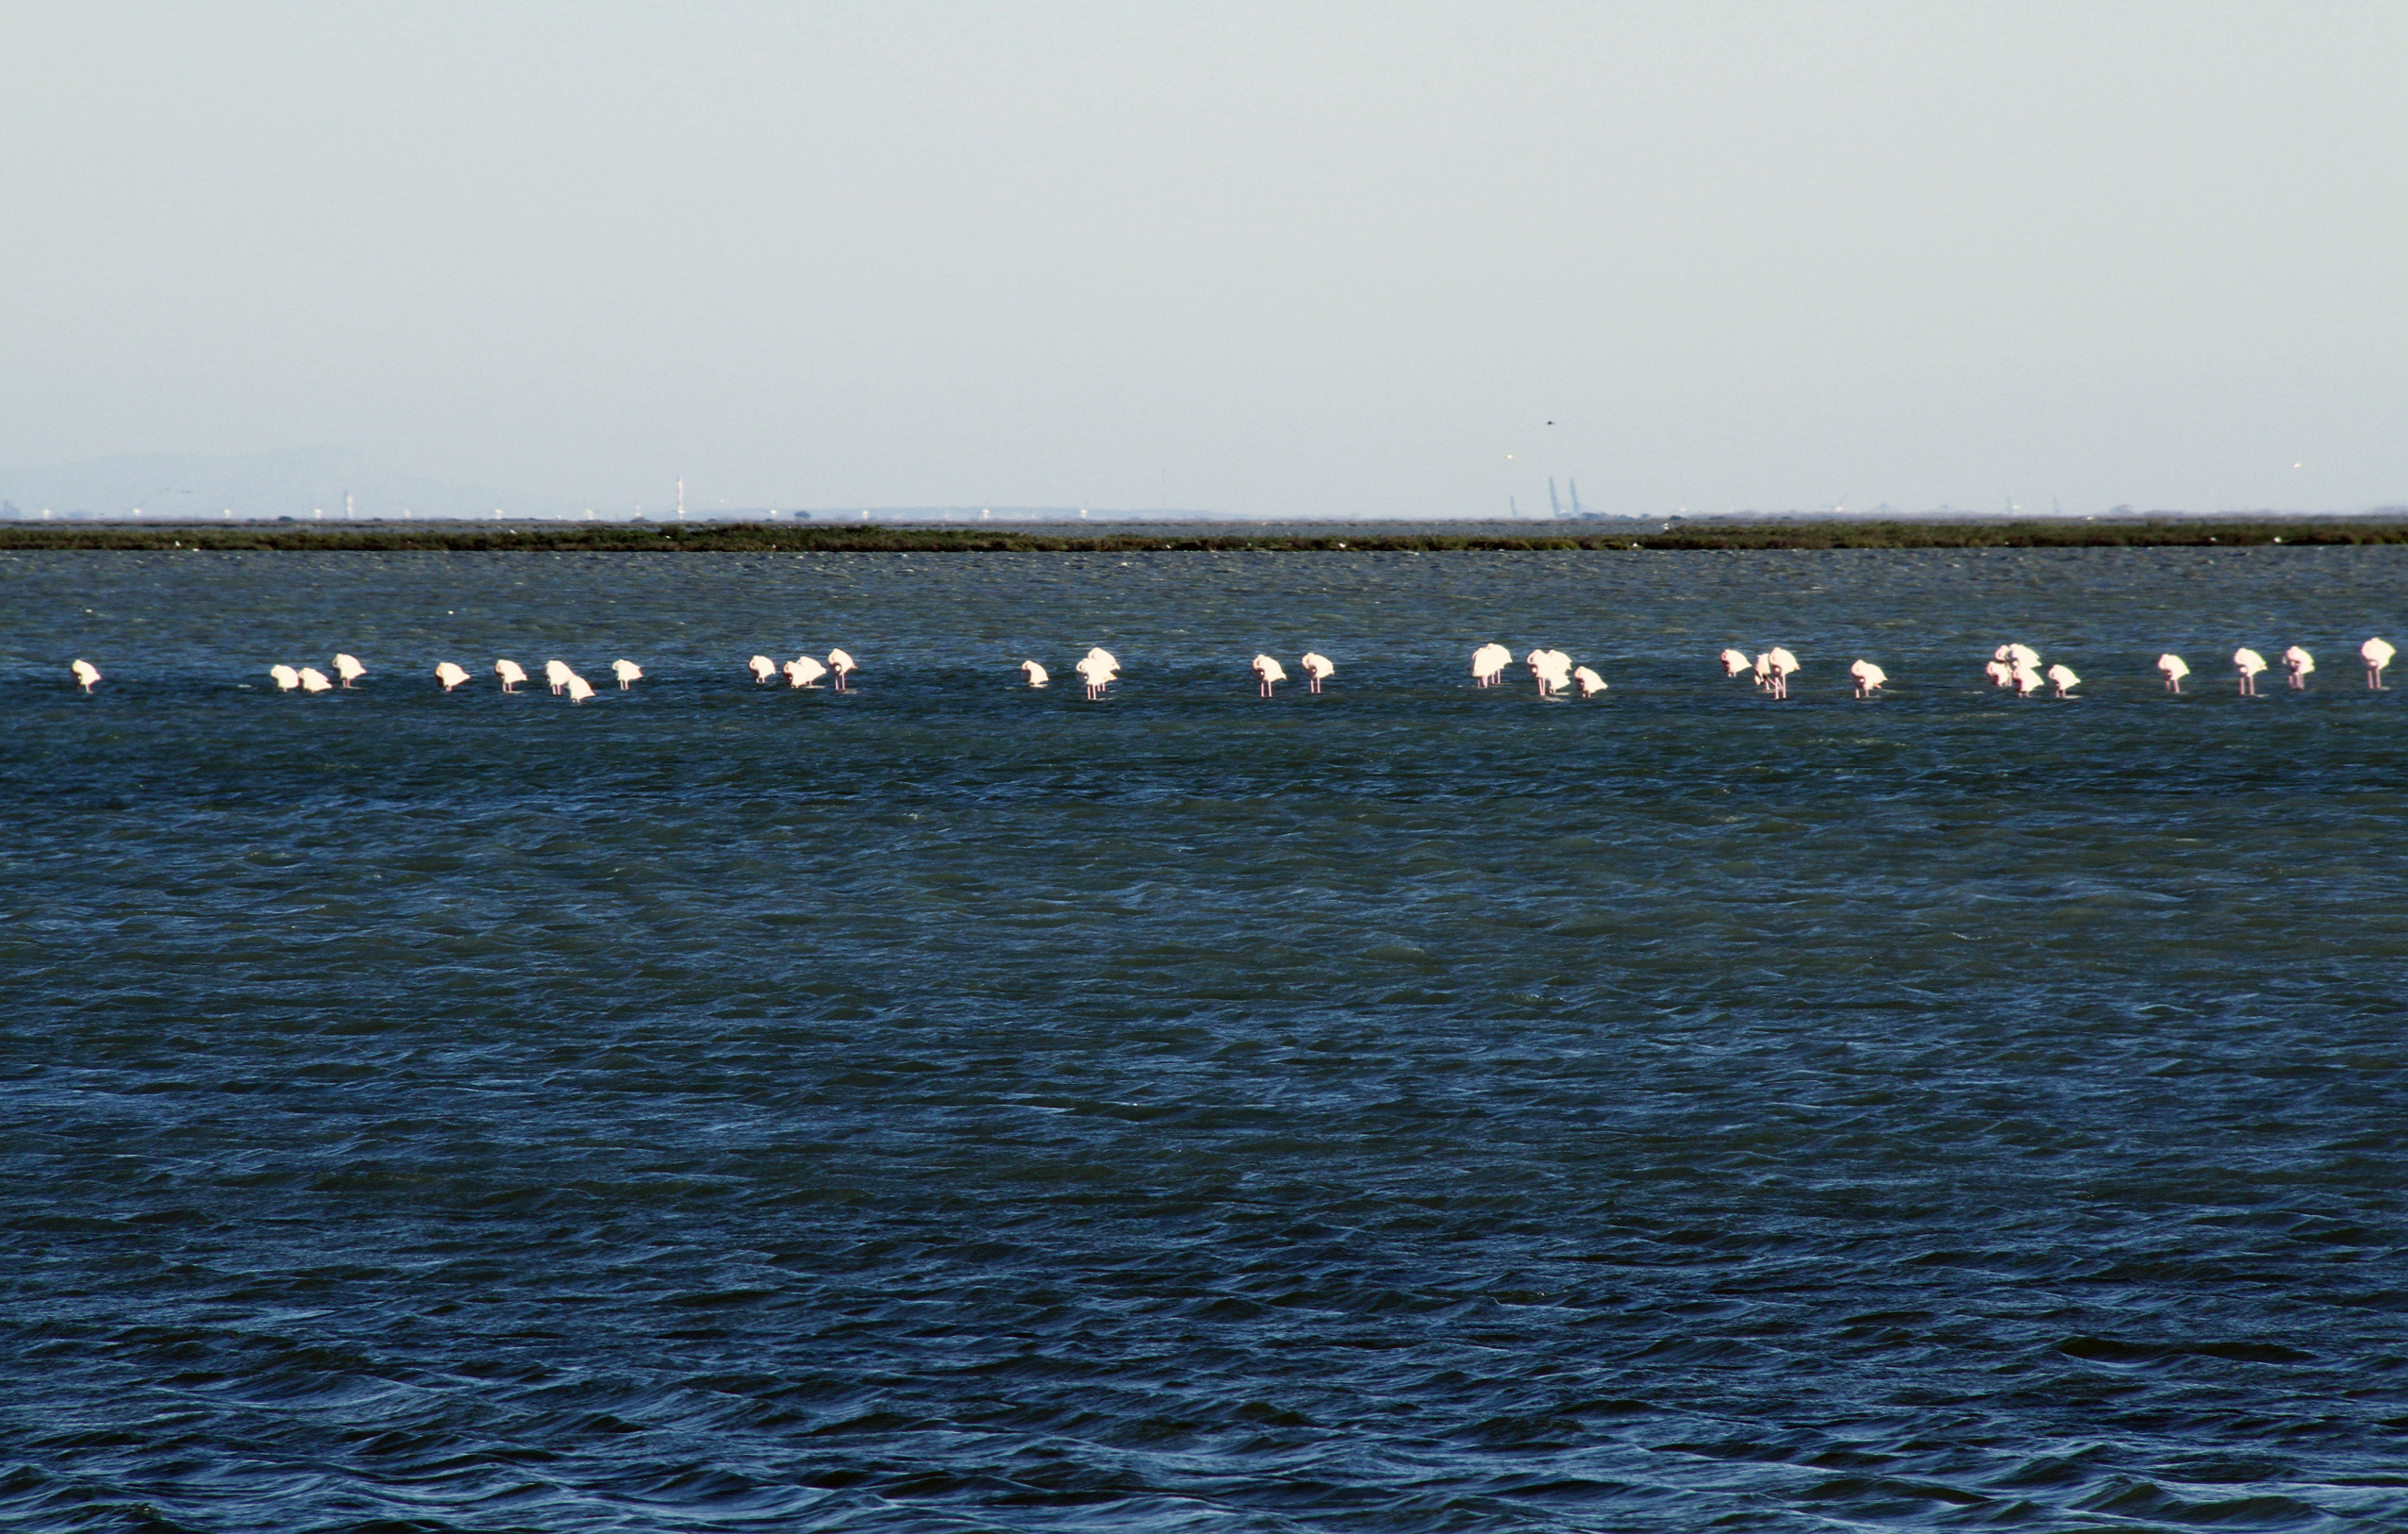
sea, coast, ocean, horizon, shore, wave, pier, france, europe, vehicle, bay, midi, provence, lagune, etang, camargue, saintesmariesdelamer, mermditerrane, flamandsroses, breakwater, mudflat